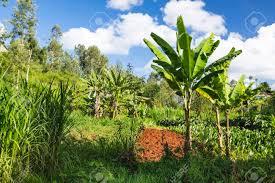
Shamba la kijani kibichi liliochanganya mimea mbalimbali linastawi kwenye mteremko. Migomba, mahindi na majani marefu vinakua kwa wingi chini ya anga ya bluu lenye mawingu meusi, mepesi. Mandhari hii inaonyesha rutuba na uzuri.